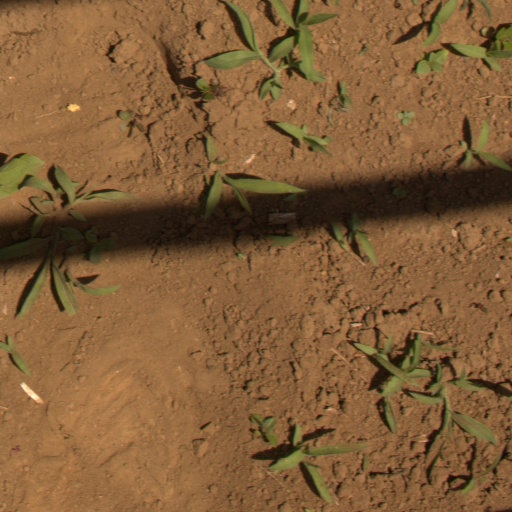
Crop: Jerusalem artichoke